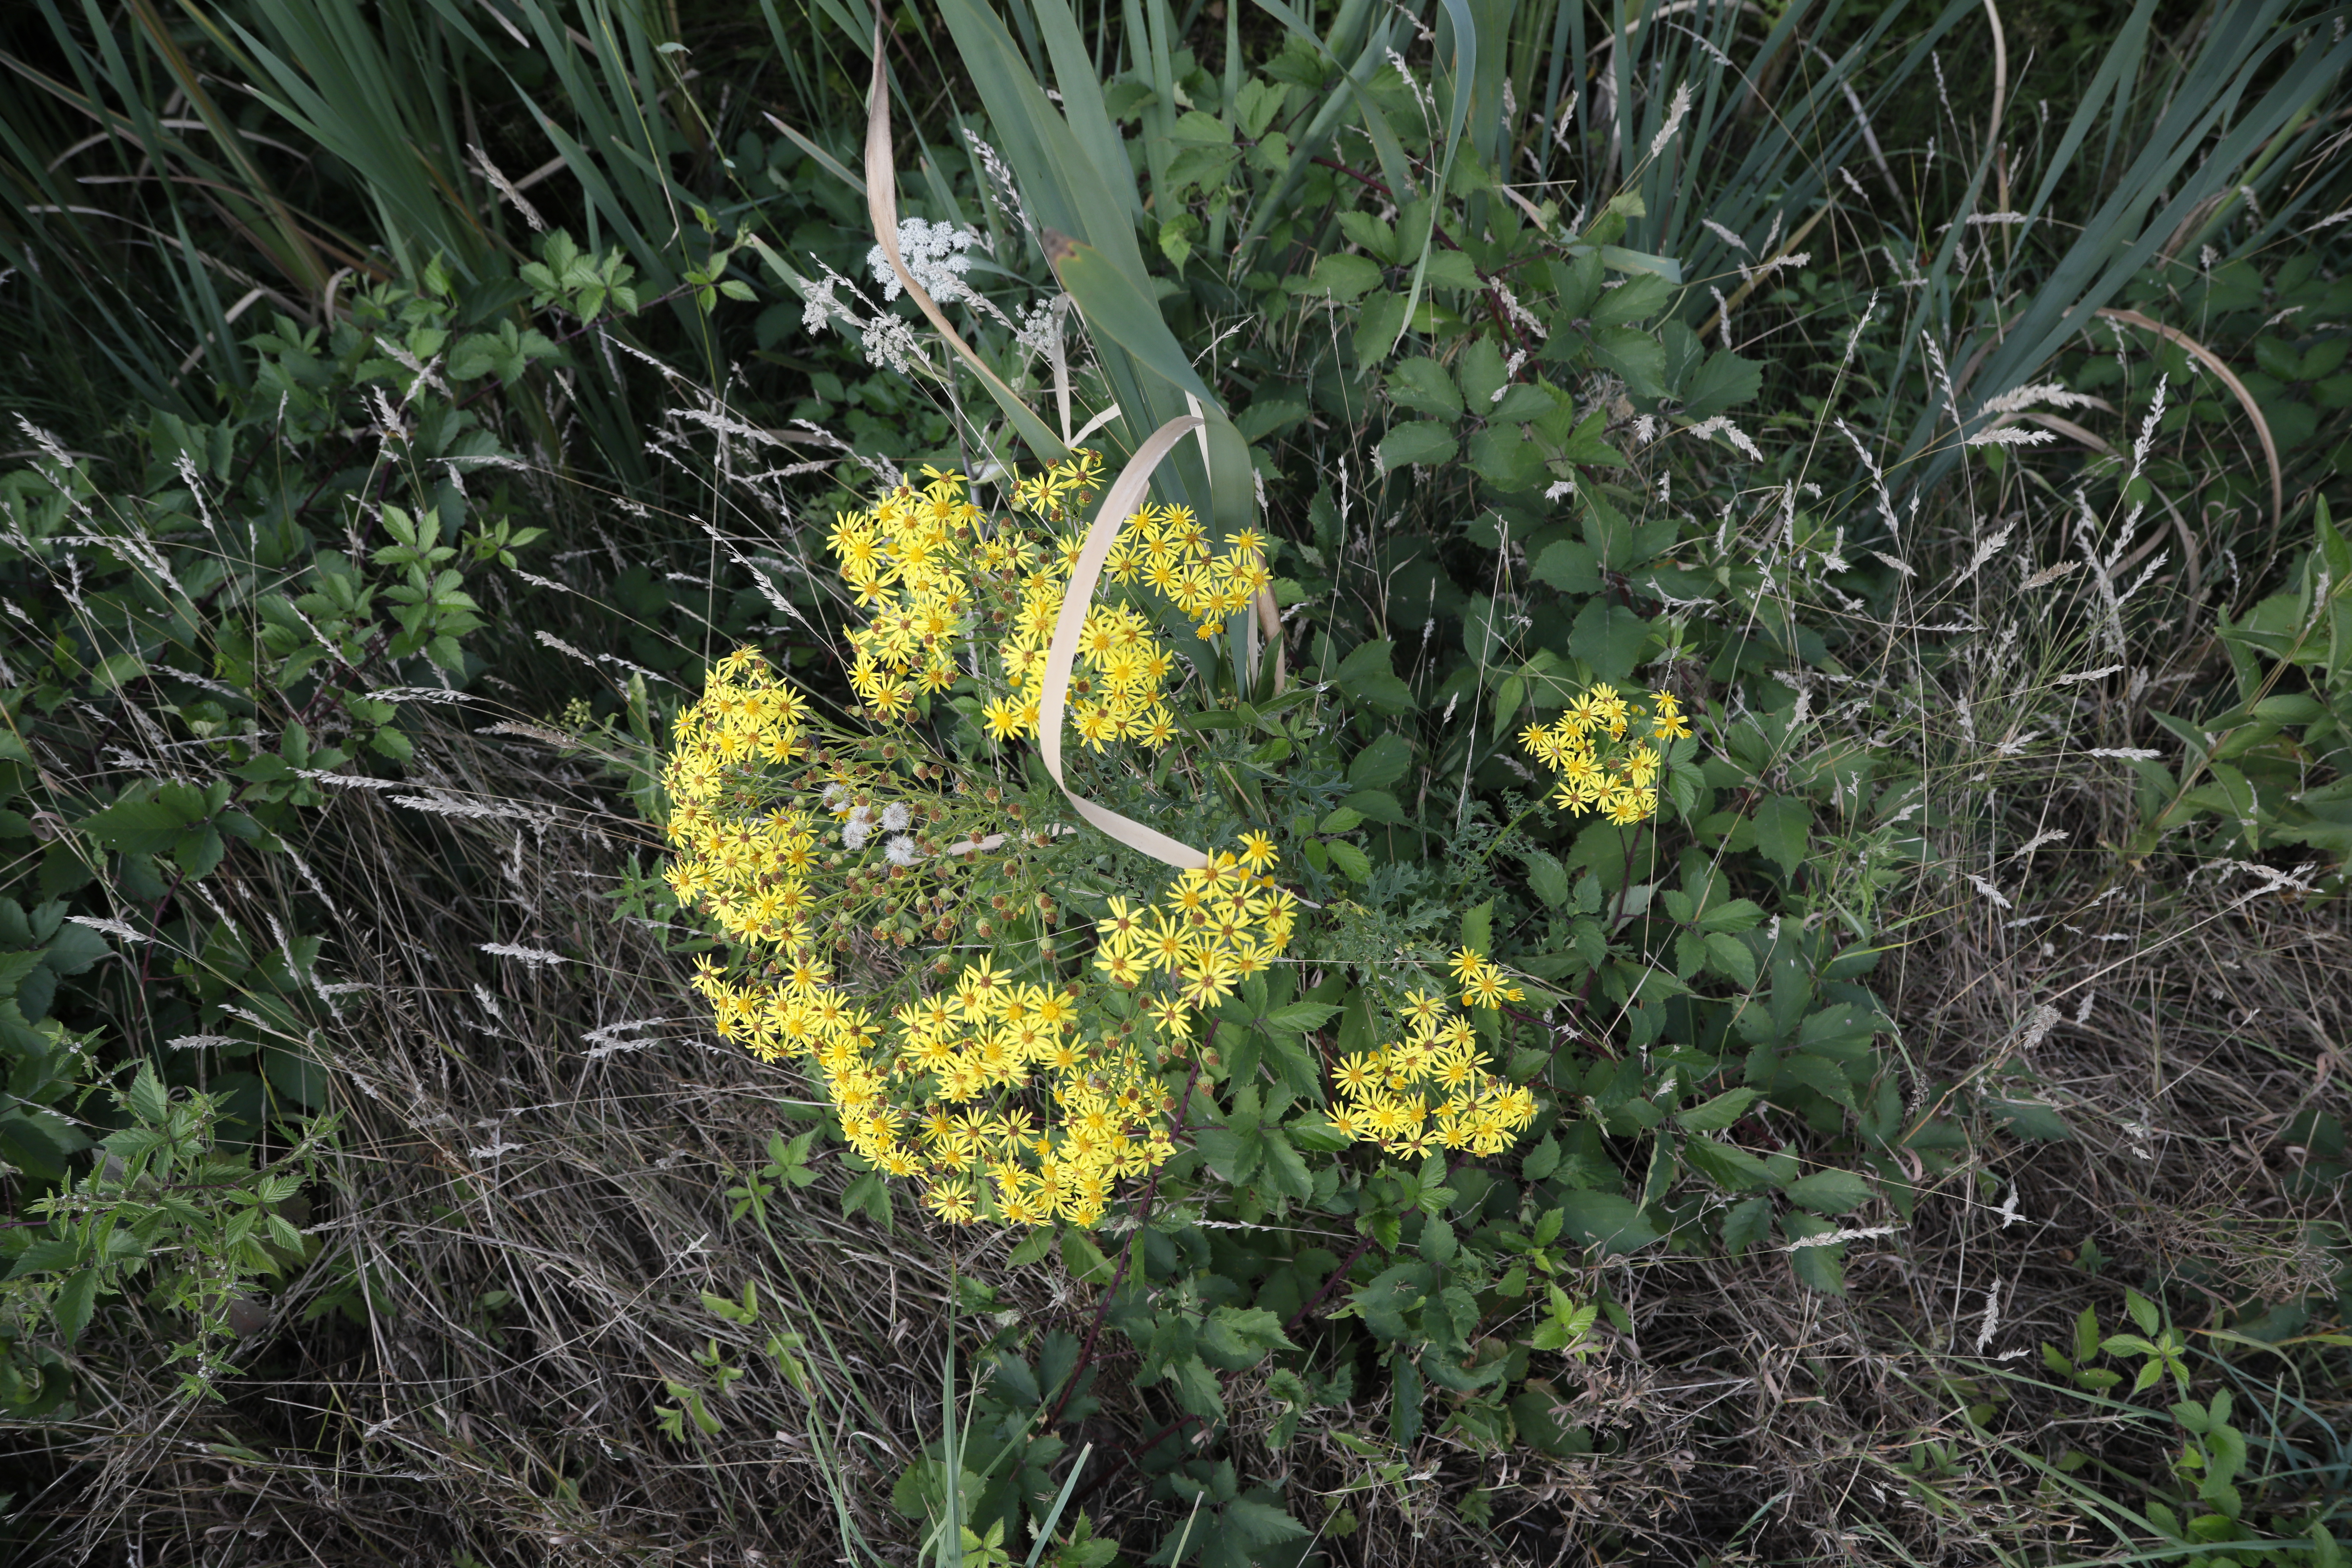
Plant species: Jacobaea vulgaris, Angelica sylvestris